Candlestick (film)

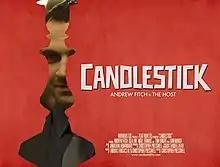
Poster

Candlestick is a 2014 British film starring Andrew Fitch, Isla Ure, Nigel Thomas and Tom Knight. It was directed by Christopher Presswell and was released in the United States on 11 April 2015.